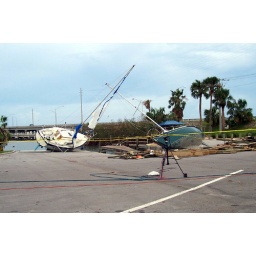
Two sail boats tossed ashore after the florida hurricanes in Fort Pierce.